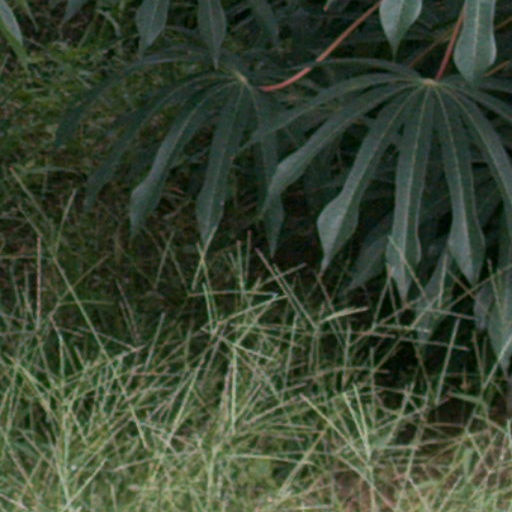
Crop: cassava